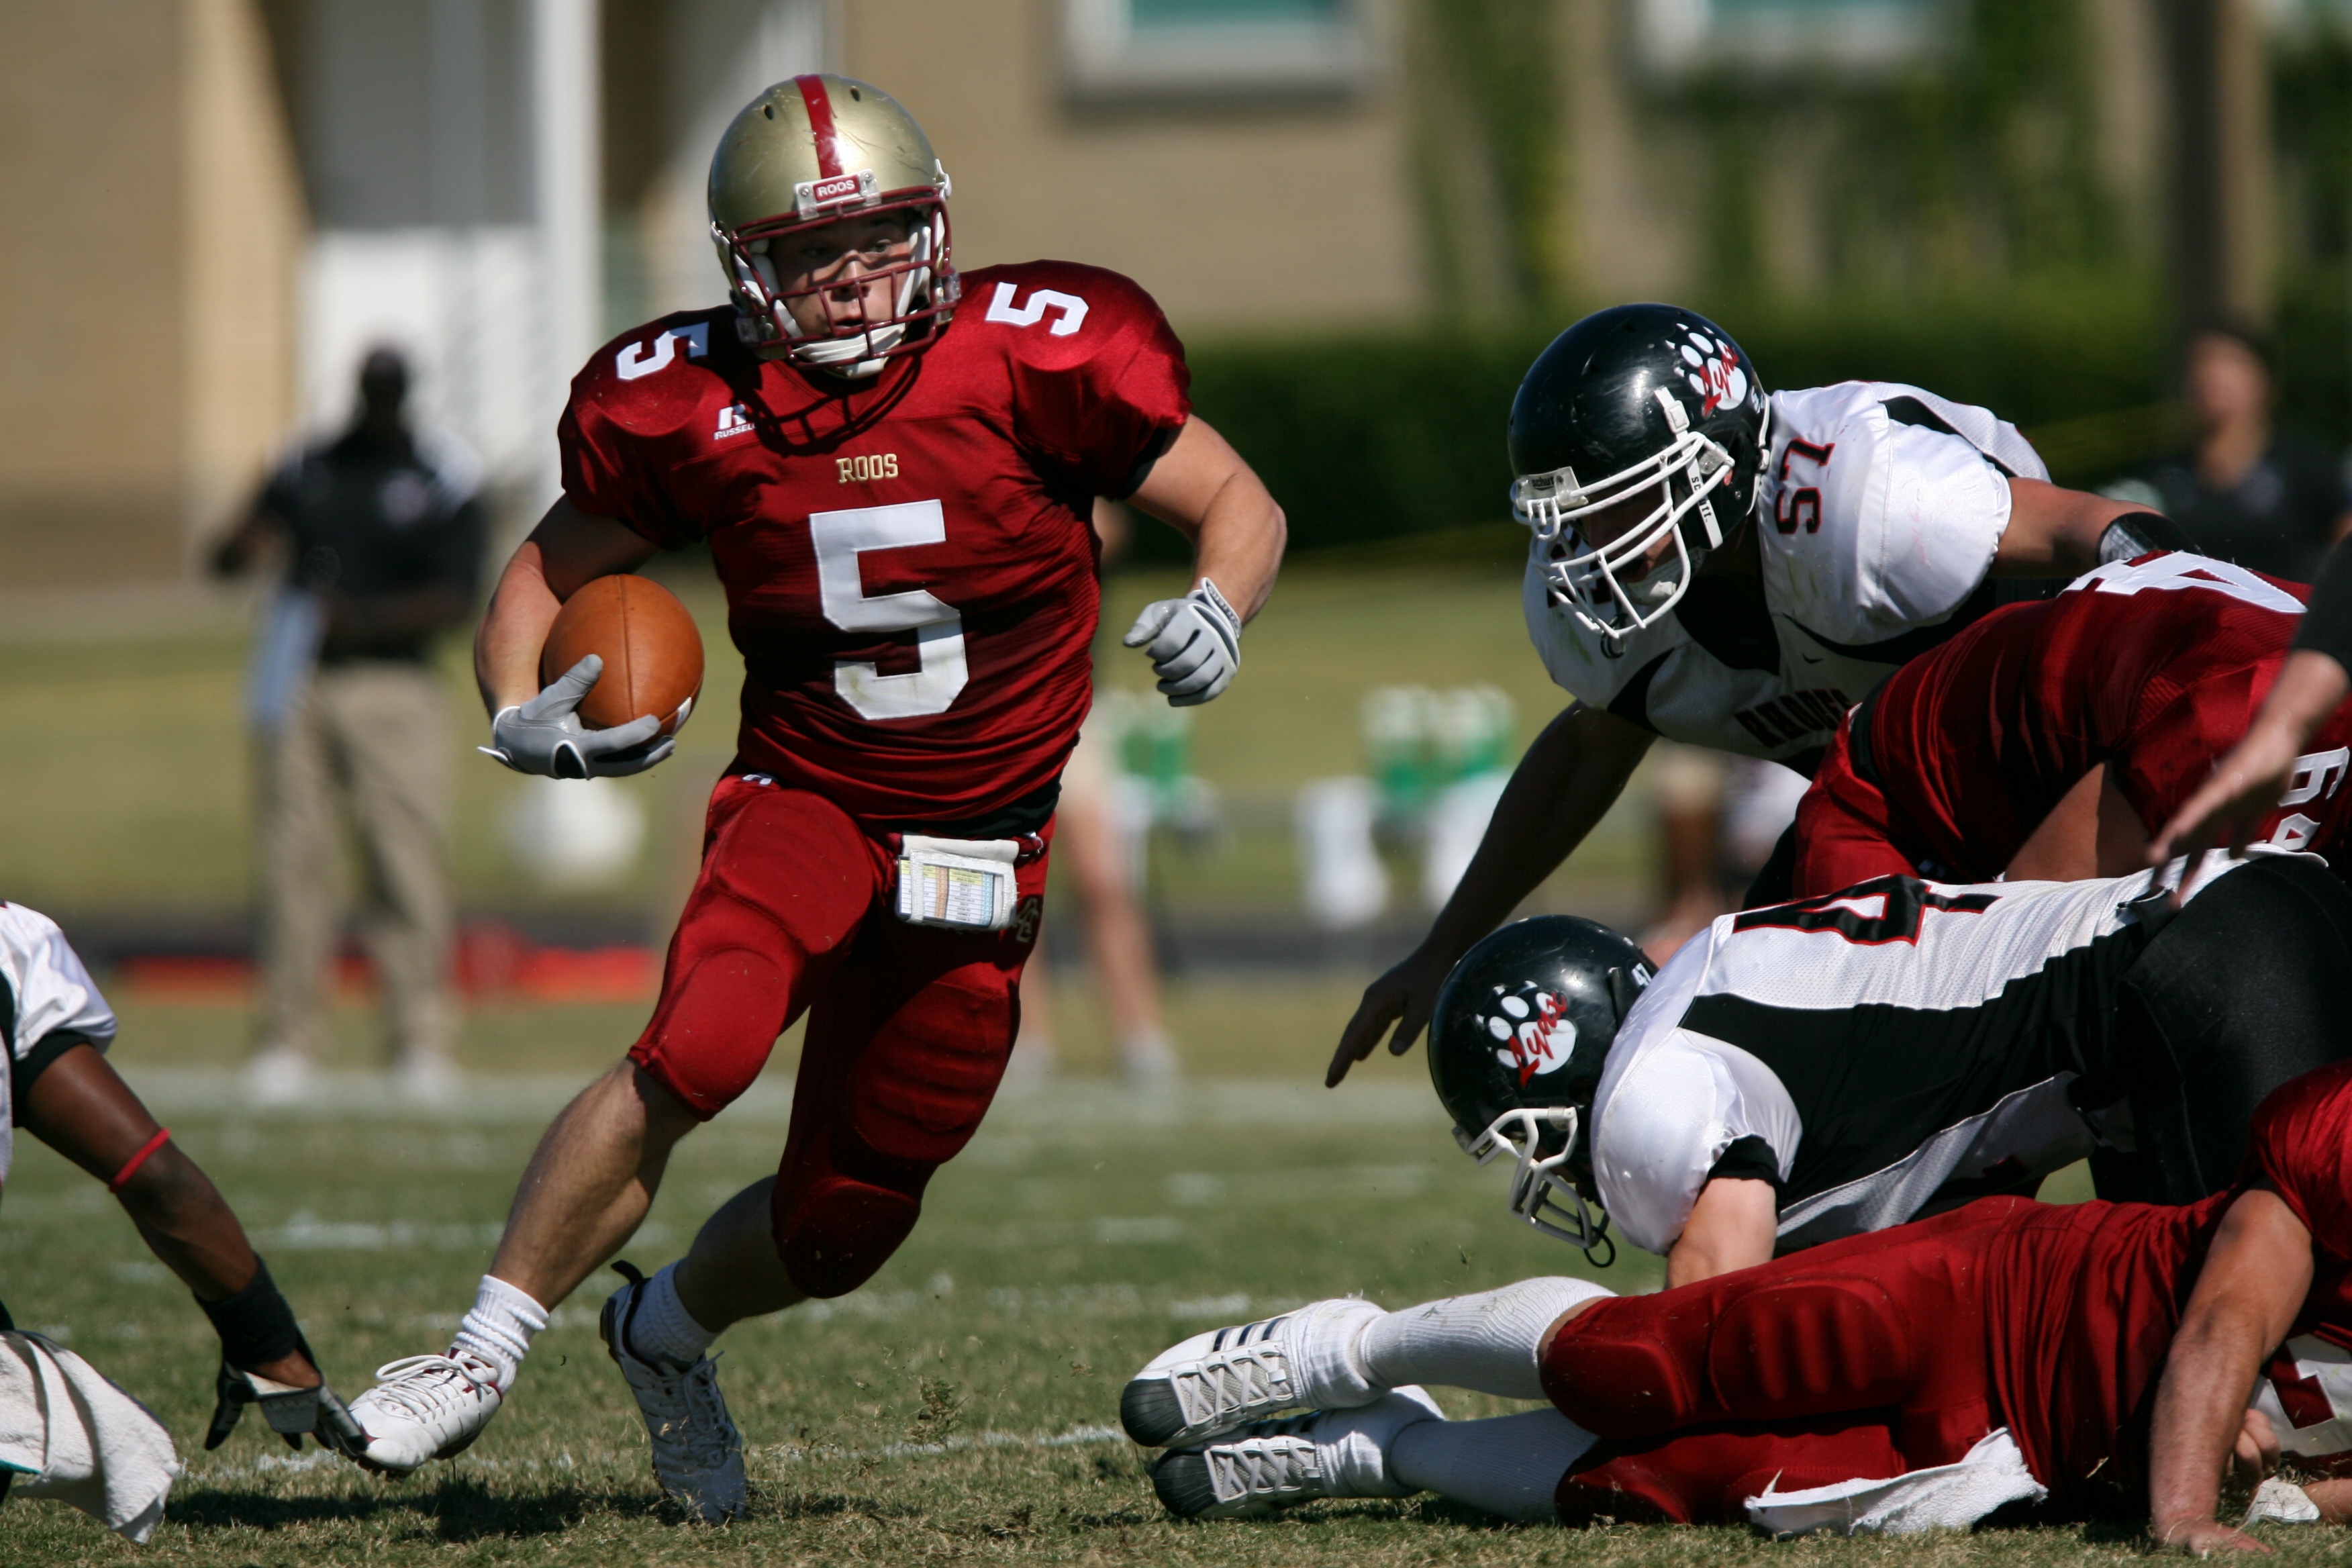
sport, game, soccer, football, player, competition, american football, sports, back, texas, defense, texan, tackle, football player, offense, ball carrier, gridiron, running back, halfback, ball game, tailback, college football, american football field, canadian football, gridiron football